Arthur Bliss

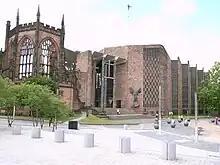
Coventry Cathedral for which Bliss composed "The Beatitudes"

In addition to his official functions, Bliss continued to compose steadily throughout the 1950s. His works from that decade include his Second String Quartet (1950); a scena, "The Enchantress" (1951), for the contralto Kathleen Ferrier; a Piano Sonata (1952); and a Violin Concerto (1955), for Campoli. The orchestral "Meditations on a Theme by John Blow" (1955) was a particularly deep-felt work, and Bliss regarded it highly among his output. In 1959–60 he collaborated with the librettist Christopher Hassall on an opera for television, based on the scriptural story of Tobias and the Angel . It won praise for the way in which Bliss and Hassall had understood and adapted to the more intimate medium of television, though some critics thought Bliss's music competent but unremarkable.